Billy Bishop Toronto City Airport

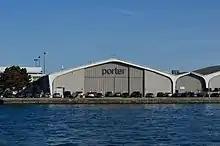
Porter Airlines hangar

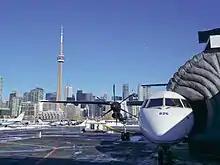
View of Toronto skyline from the terminal

The airport operates a fire and rescue service to deal with emergencies at the airport. The current apparatus at the airport consist of: